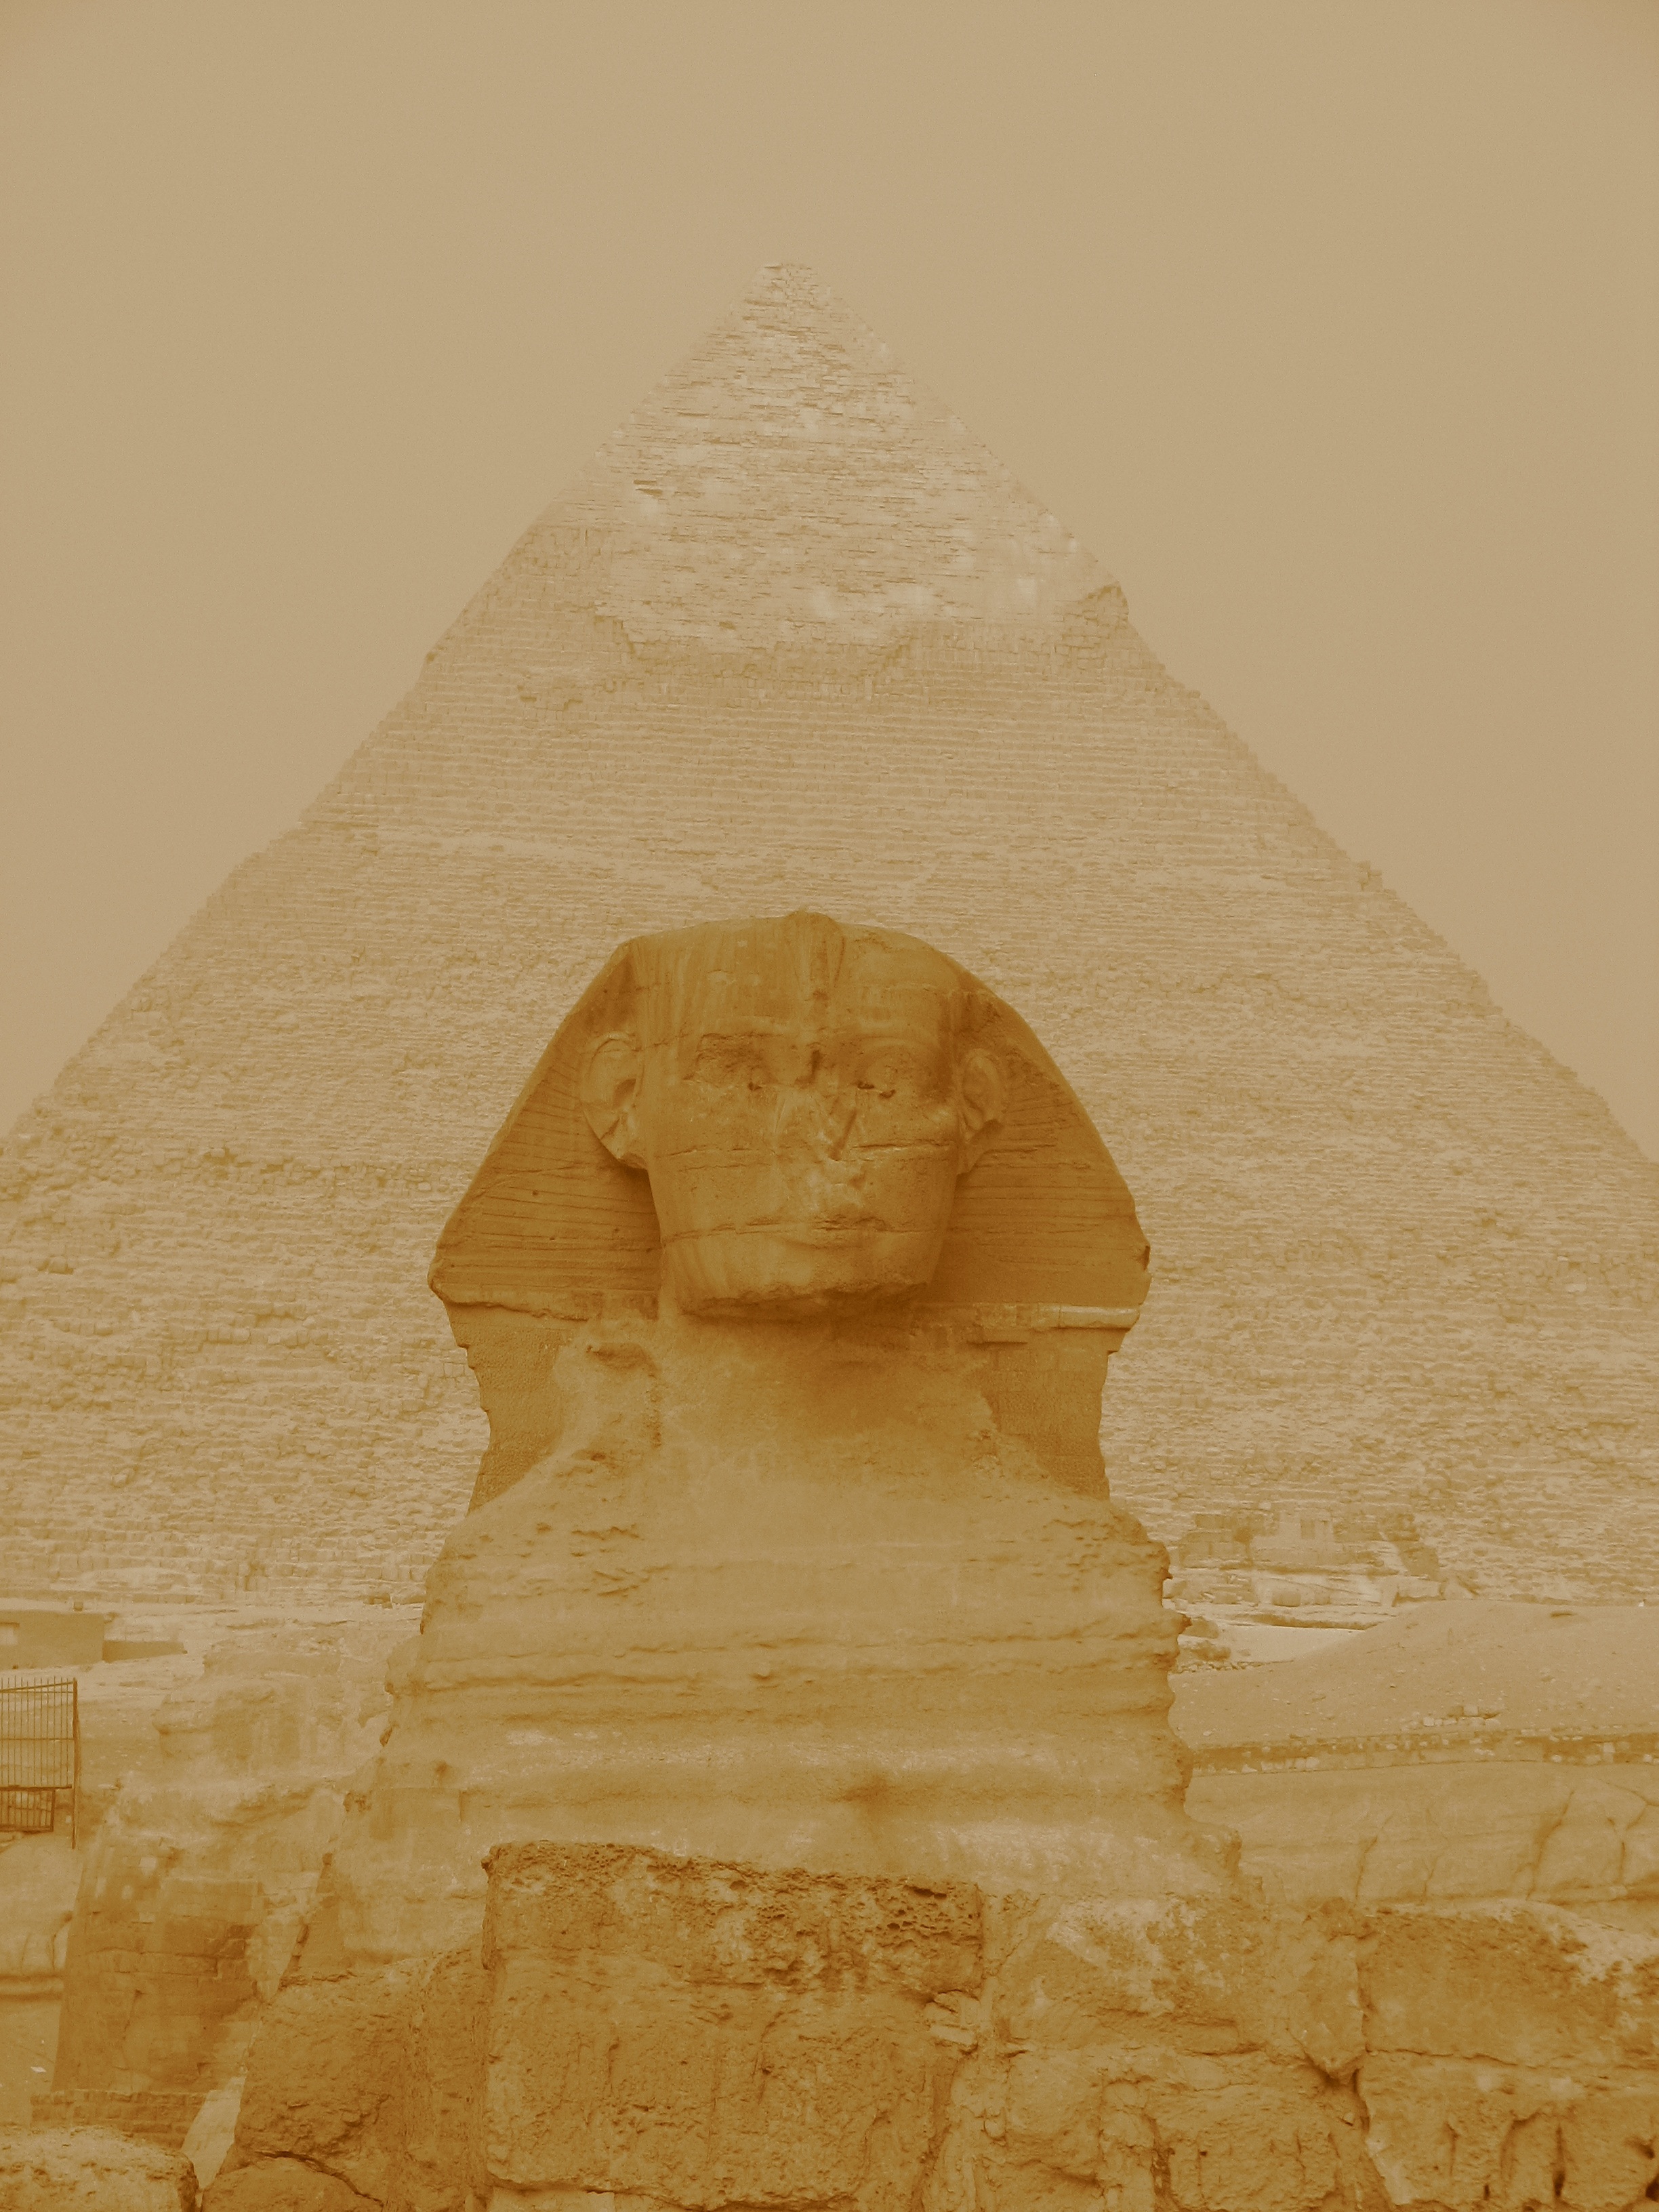
sand, desert, monument, pyramid, africa, egypt, sculpture, art, temple, carving, sphinx, shape, pharaoh, giza, cairo, stone carving, ghiz, ancient history